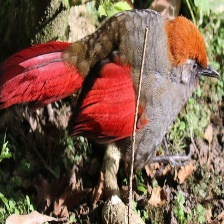
Species: RED TAILED THRUSH
Scientific name: NEOCOSSYPHUS RUFUS